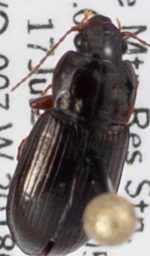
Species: Amara lindrothi
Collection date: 2018-07-17
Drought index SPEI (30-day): -0.734
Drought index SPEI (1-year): -0.54
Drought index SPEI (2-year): -0.03